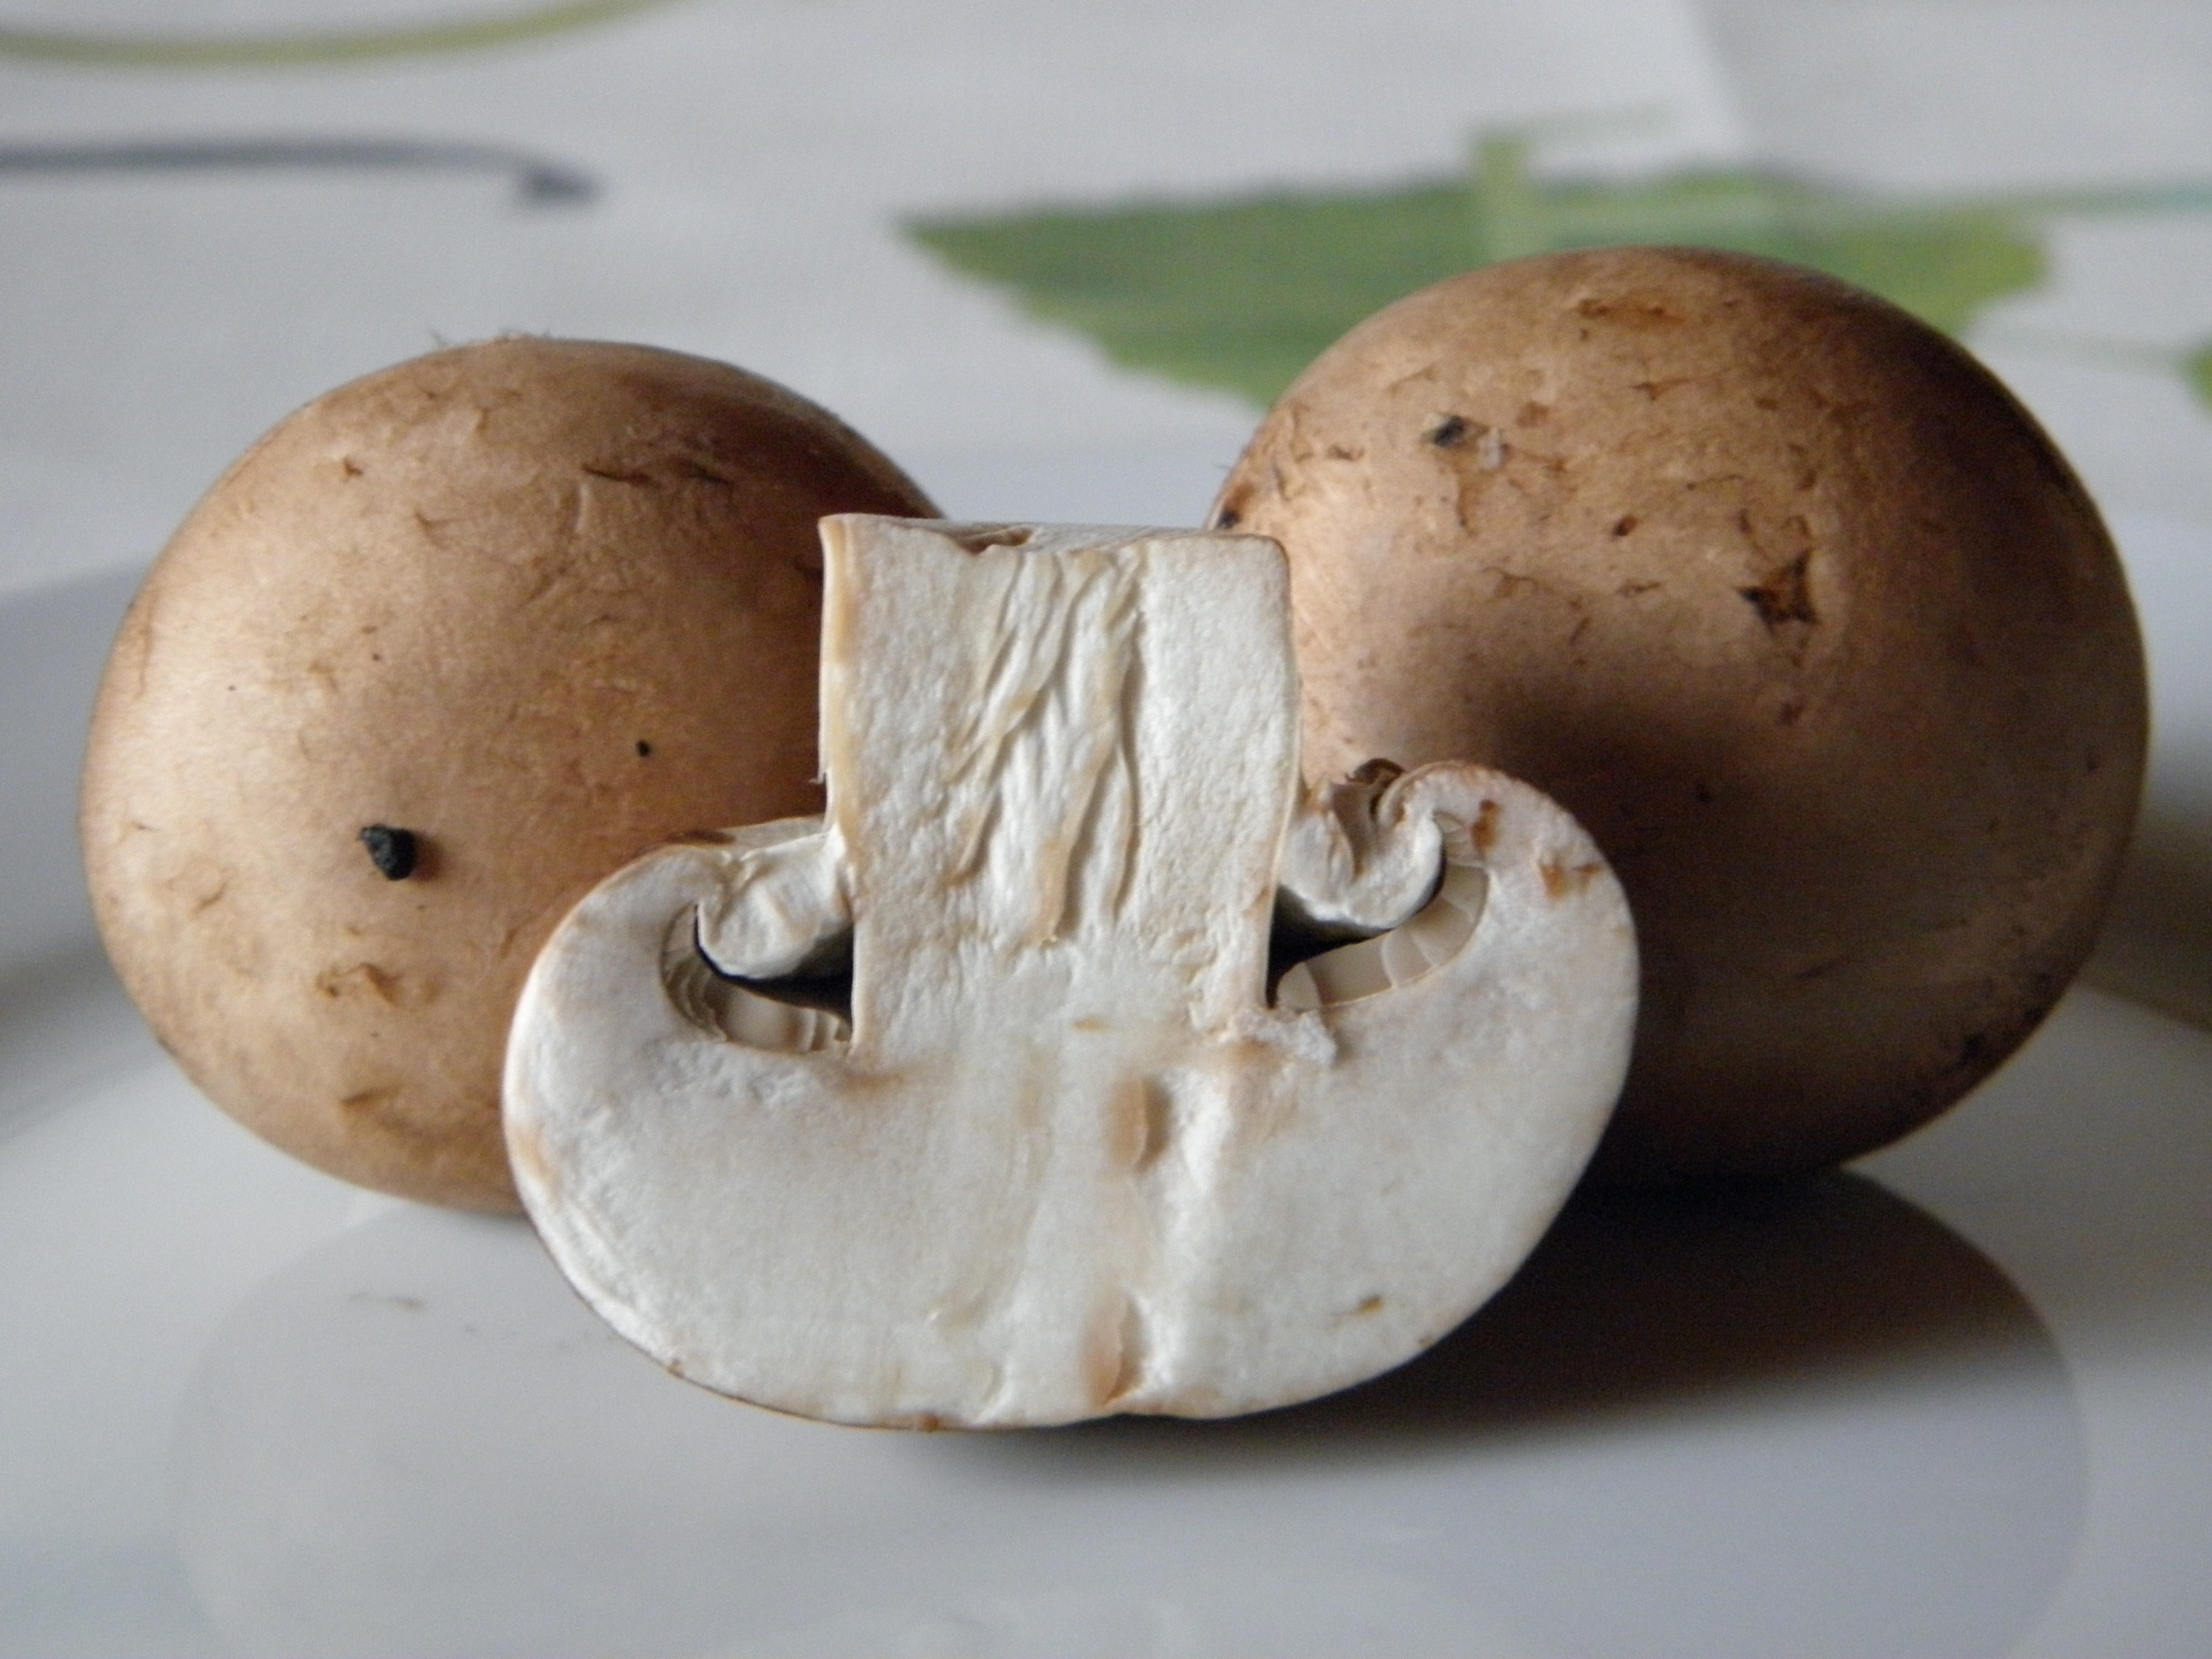
nature, forest, meadow, food, produce, vegetable, mushroom, fungus, agaricus, edible mushroom, shiitake, agaricomycetes, agaricaceae, champignon mushroom, pleurotus eryngii